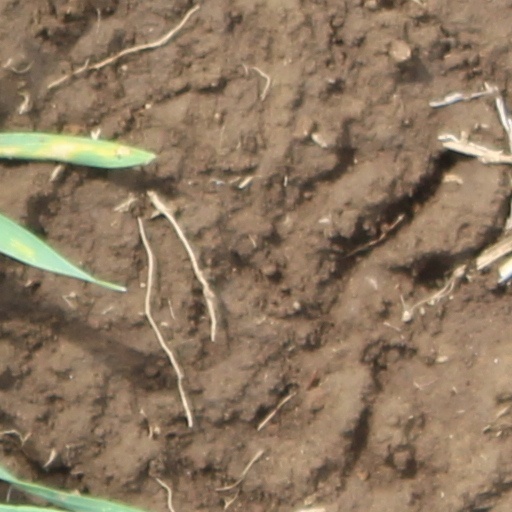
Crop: wheat